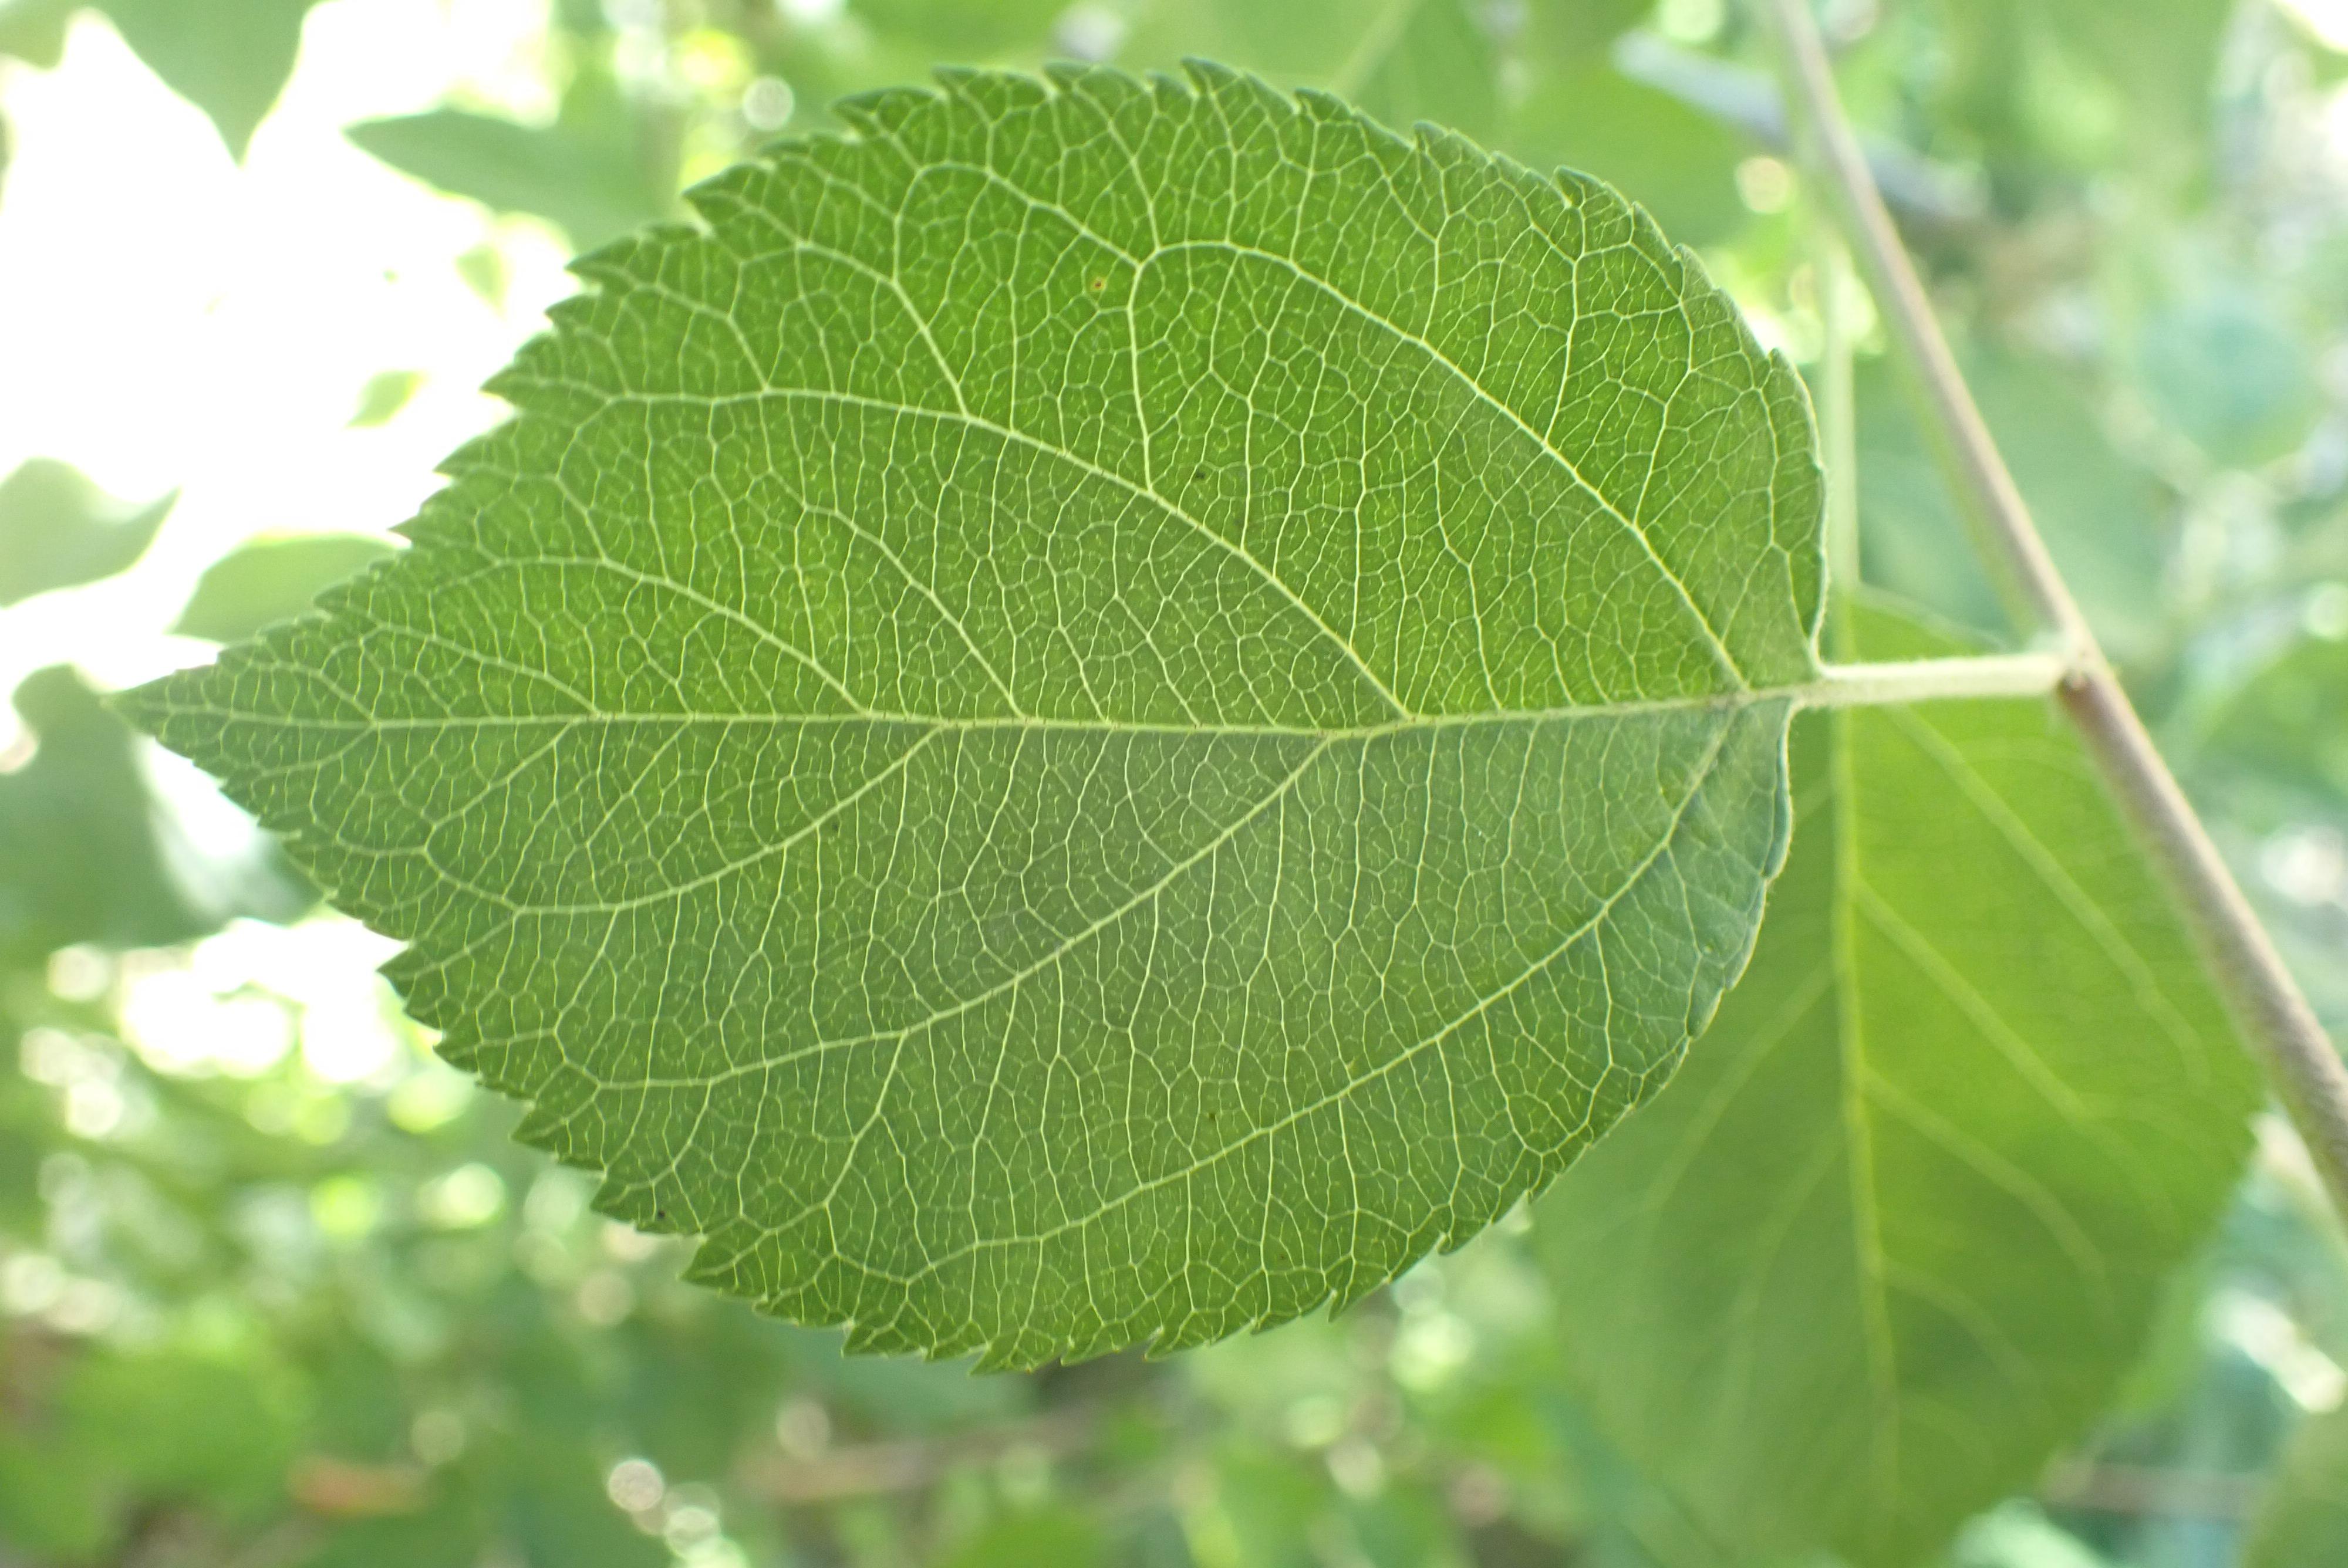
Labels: healthy